Boston Red Sox

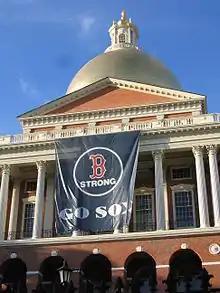
The Massachusetts State House displaying a banner in honor of the Red Sox's 2013 World Series appearance. "B Strong" was a patch worn by the Red Sox in memory of Boston Marathon bombing victims.

During the 2003–04 offseason, the Red Sox acquired another ace pitcher, Curt Schilling, and a closer, Keith Foulke. Due to some midseason struggles with injuries, management shook up the team at the July 31 trading deadline as part of a four-team trade. The Red Sox traded the team's popular, yet oft-injured, shortstop Nomar Garciaparra and outfielder Matt Murton to the Chicago Cubs, and received first baseman Doug Mientkiewicz from the Minnesota Twins, and shortstop Orlando Cabrera from the Montreal Expos. In a separate transaction, the Red Sox acquired center fielder Dave Roberts from the Los Angeles Dodgers. Following the trades, the club won 22 out of 25 games and qualified for the playoffs as the AL Wild Card. Players and fans affectionately referred to the players as "the Idiots", a term coined by Damon and Millar during the playoff push to describe the team's eclectic roster and devil-may-care attitude toward their supposed "curse".